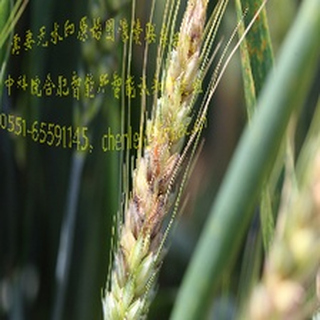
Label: wheat_fusarium_head_blight